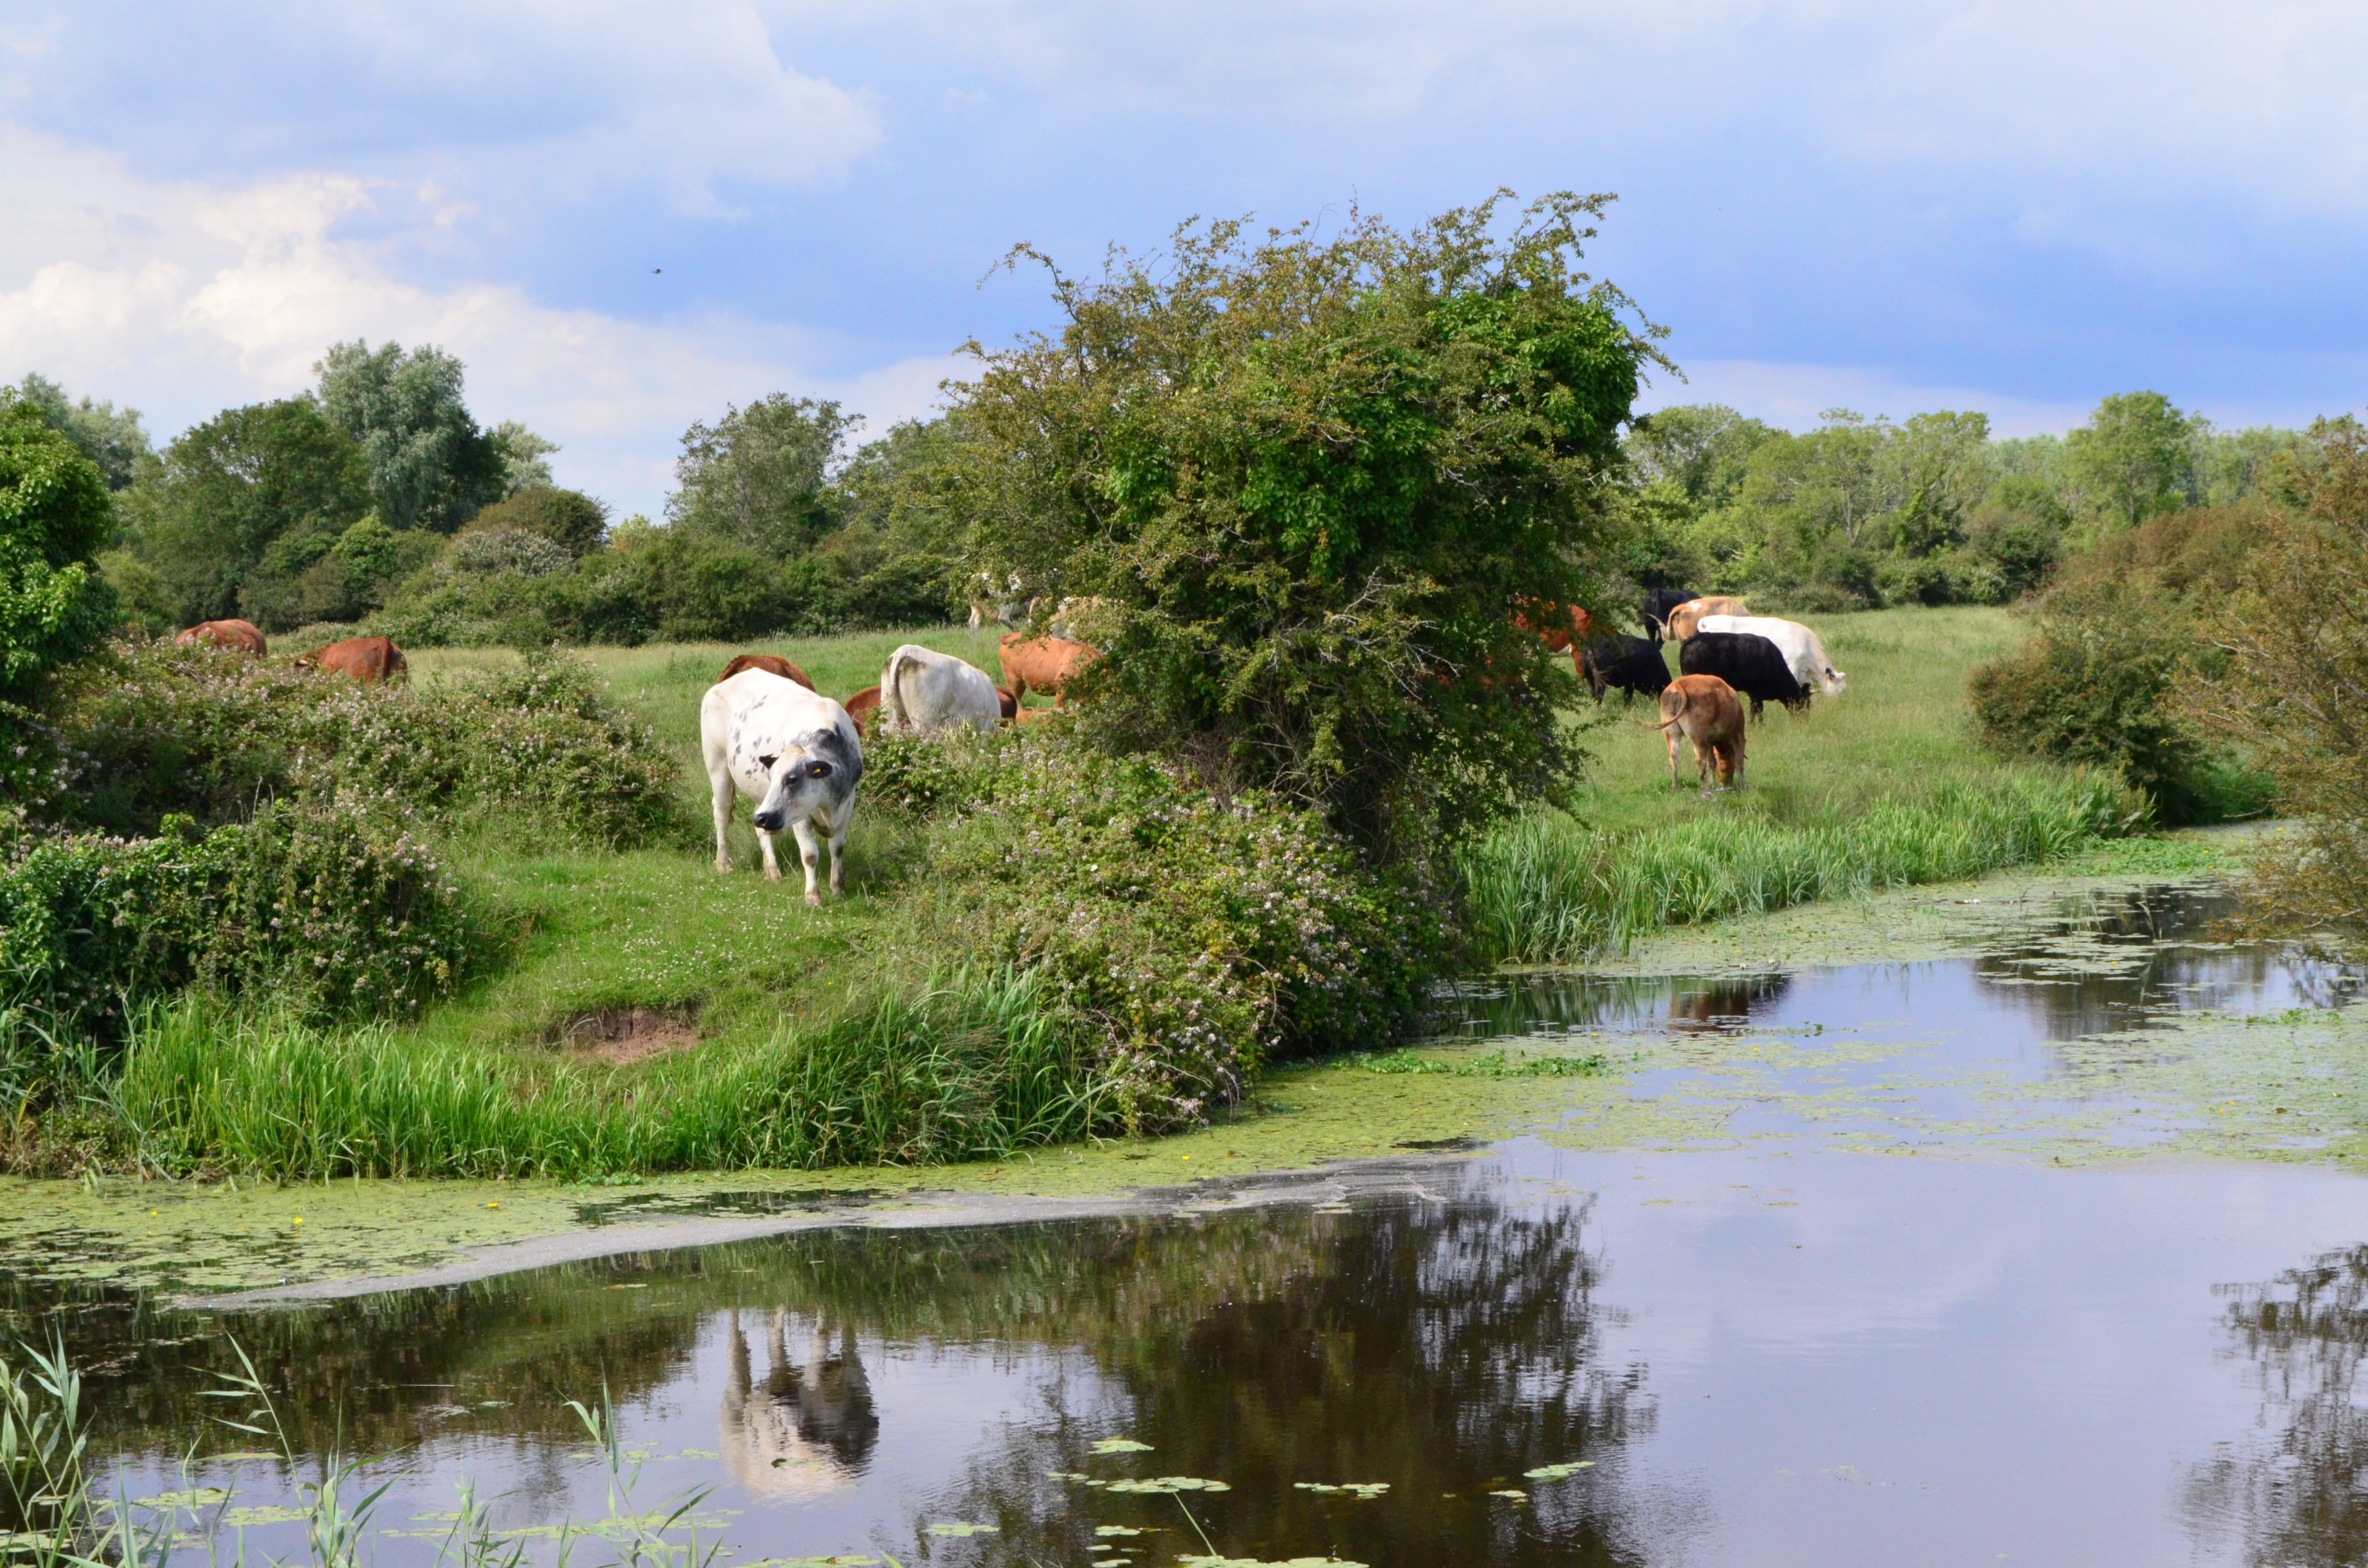
landscape, water, nature, marsh, wilderness, sky, countryside, adventure, river, pond, wildlife, rural, cattle, farming, scenic, pasture, grazing, ranch, scenery, blue, milk, savanna, plants, greenery, trees, cows, farms, fields, riverbank, animals, grasslands, forests, mammals, wetland, reflections, habitat, safari, ecosystem, dairy, riverside, grasses, rural area, meadows, greens, natural environment